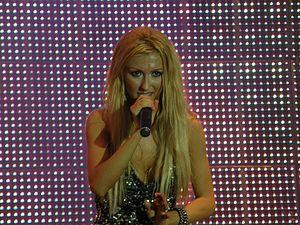
Andreea Bălan, née le 23 juin 1984 à Ploiești, est une chanteuse roumaine.